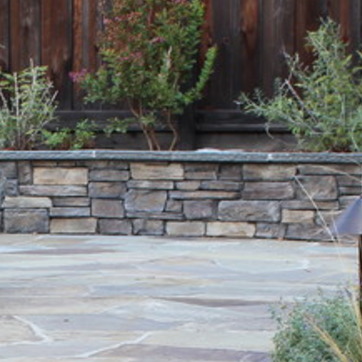
Material: stone